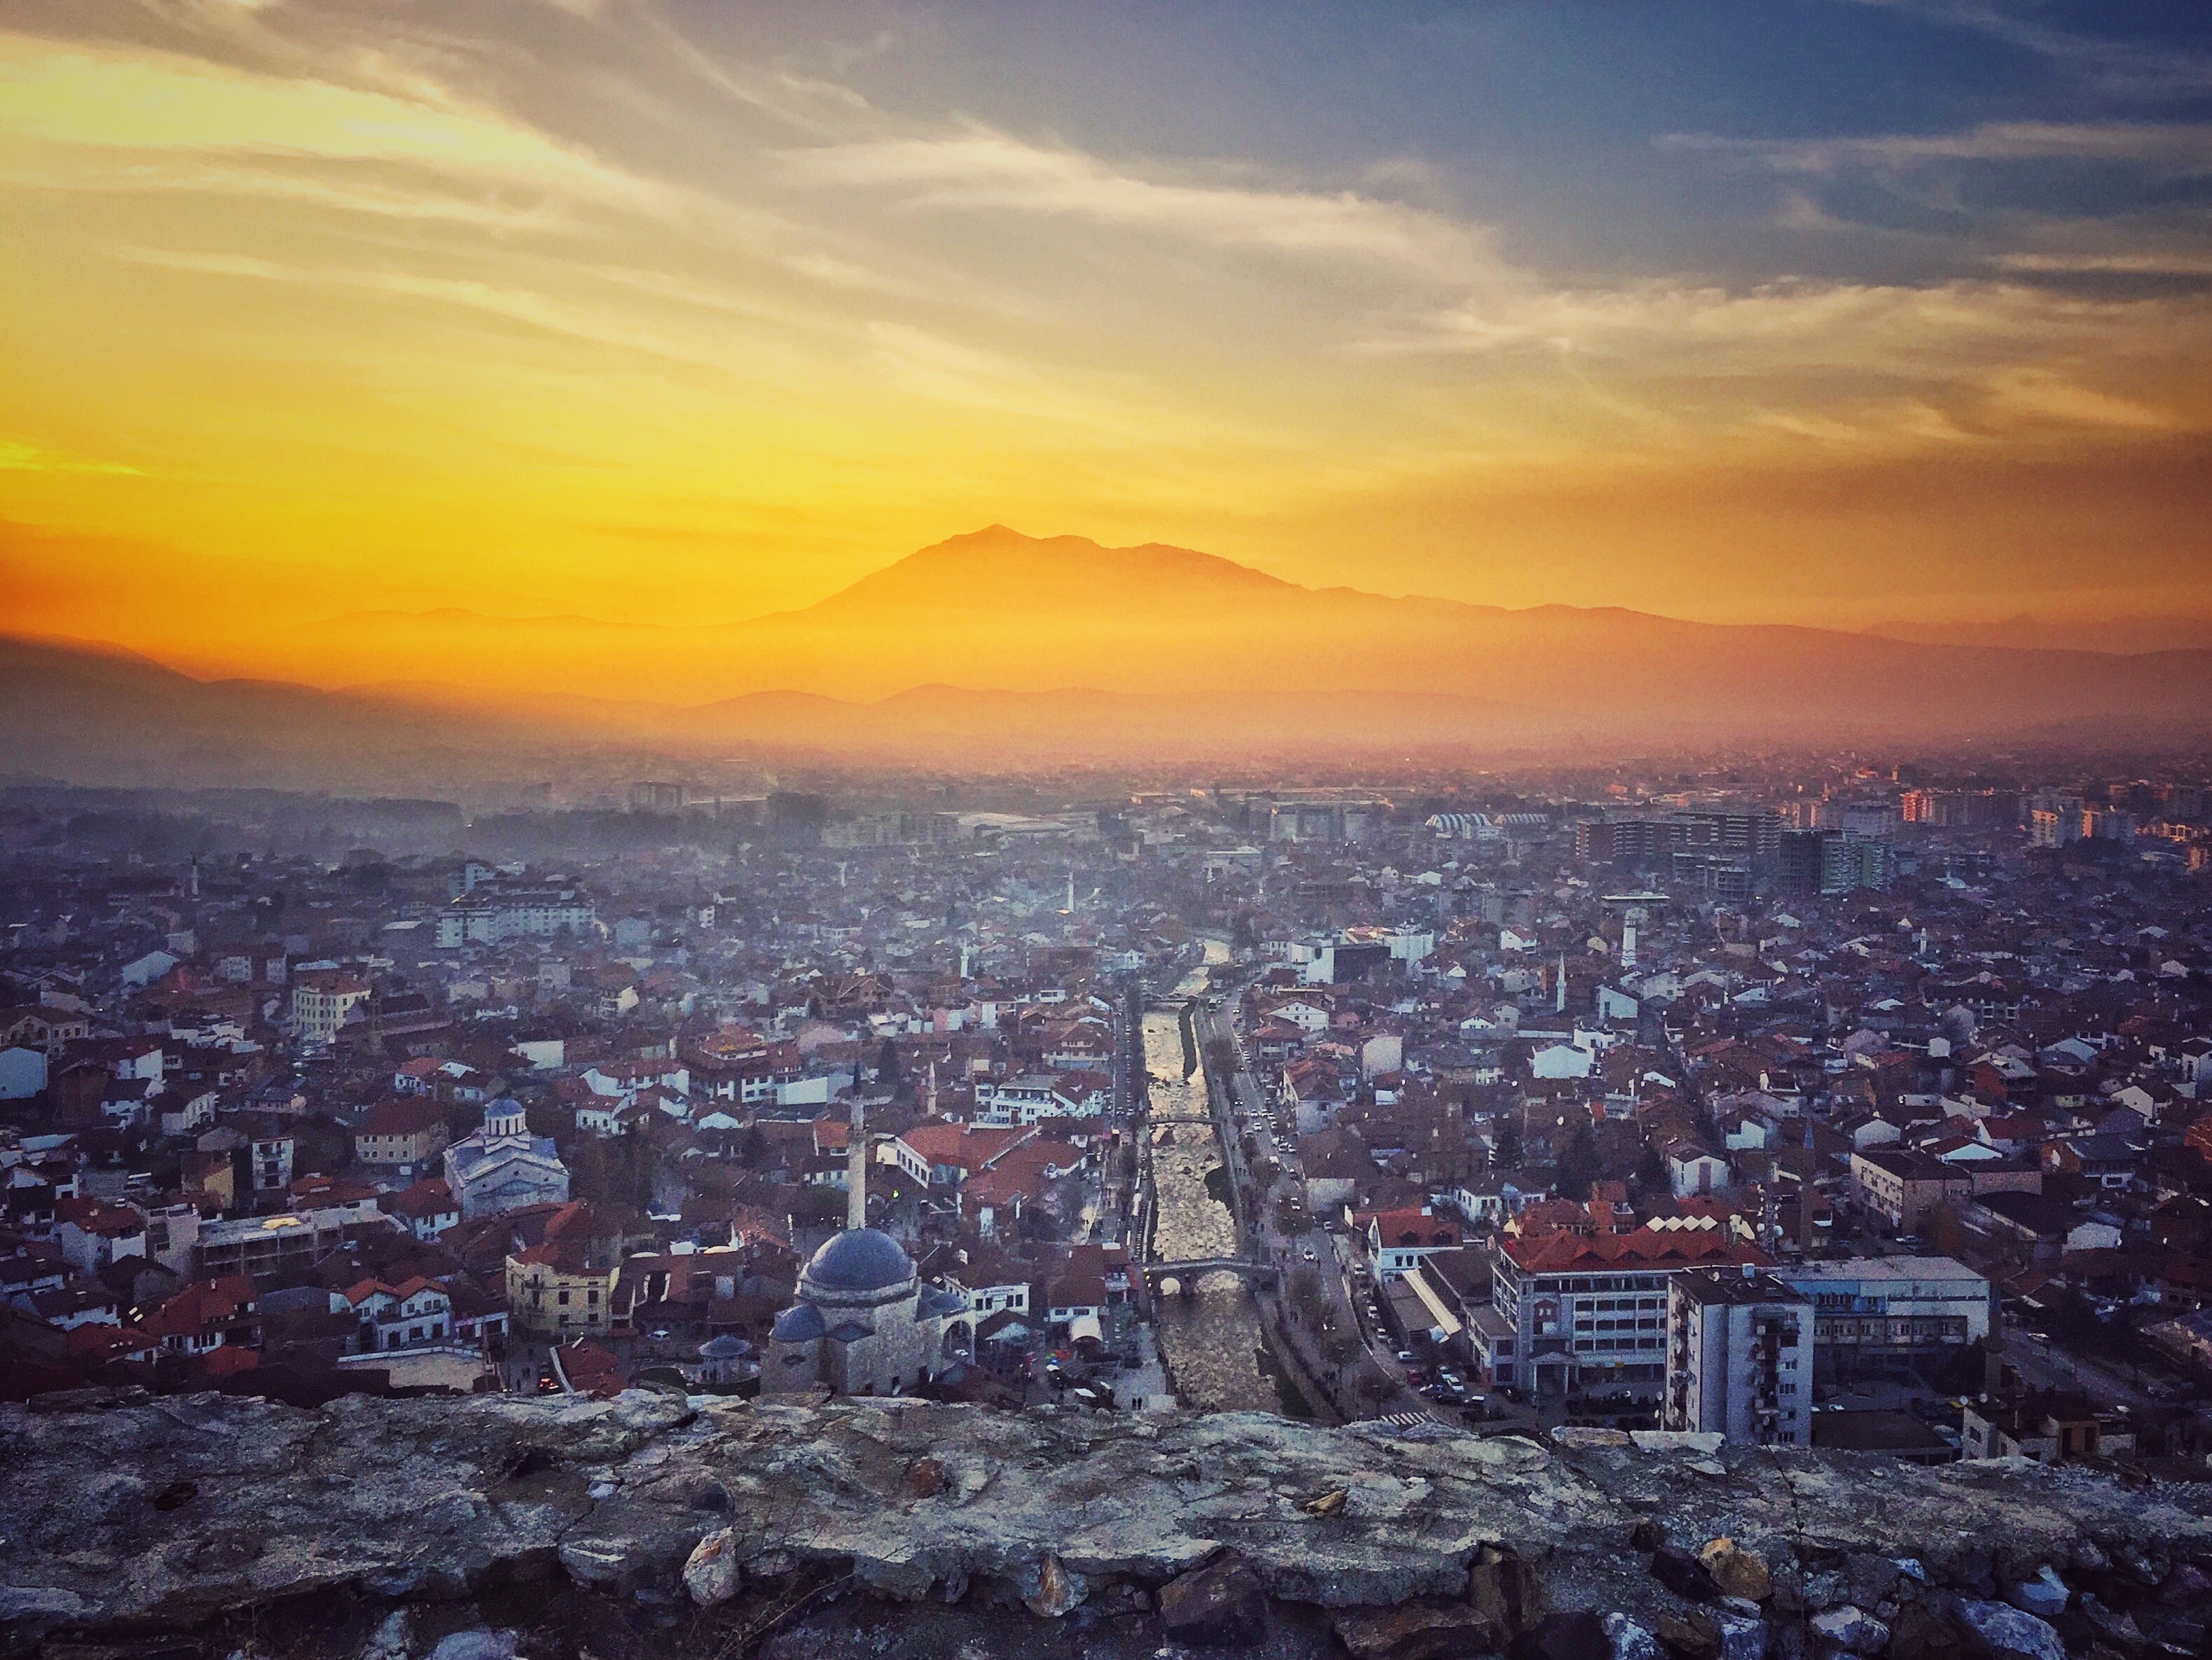
sea, coast, horizon, cloud, sky, sunrise, sunset, skyline, sunlight, morning, dawn, city, cityscape, panorama, dusk, evening, afterglow, aerial photography, atmospheric phenomenon, human settlement, atmosphere of earth